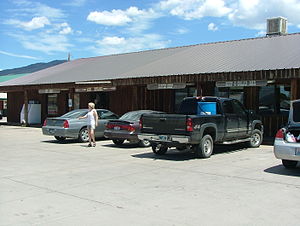
Montpelier (Idaho)
Butch Cassidy huskes stadig i Montpelier. Her Butch Cassidy Restaurant and Saloon
Montpelier er en by i Bear Lake County, Idaho, USA. Byen er den største by i Bear Lake dalen, et landbrugsområde nord for Bear Lake og byen er ligeledes den største by i county'et. Byen har 2.785 indbyggere, hvoraf 96,7 % er hvide.